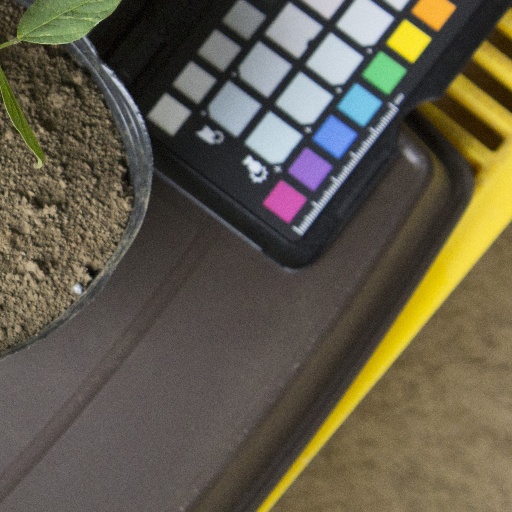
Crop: soybean